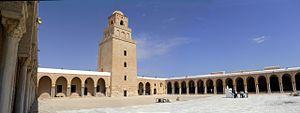
Vue panoramique de la cour de la Grande Mosquée de Kairouan (Tunisie).